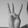
ASL letter: W